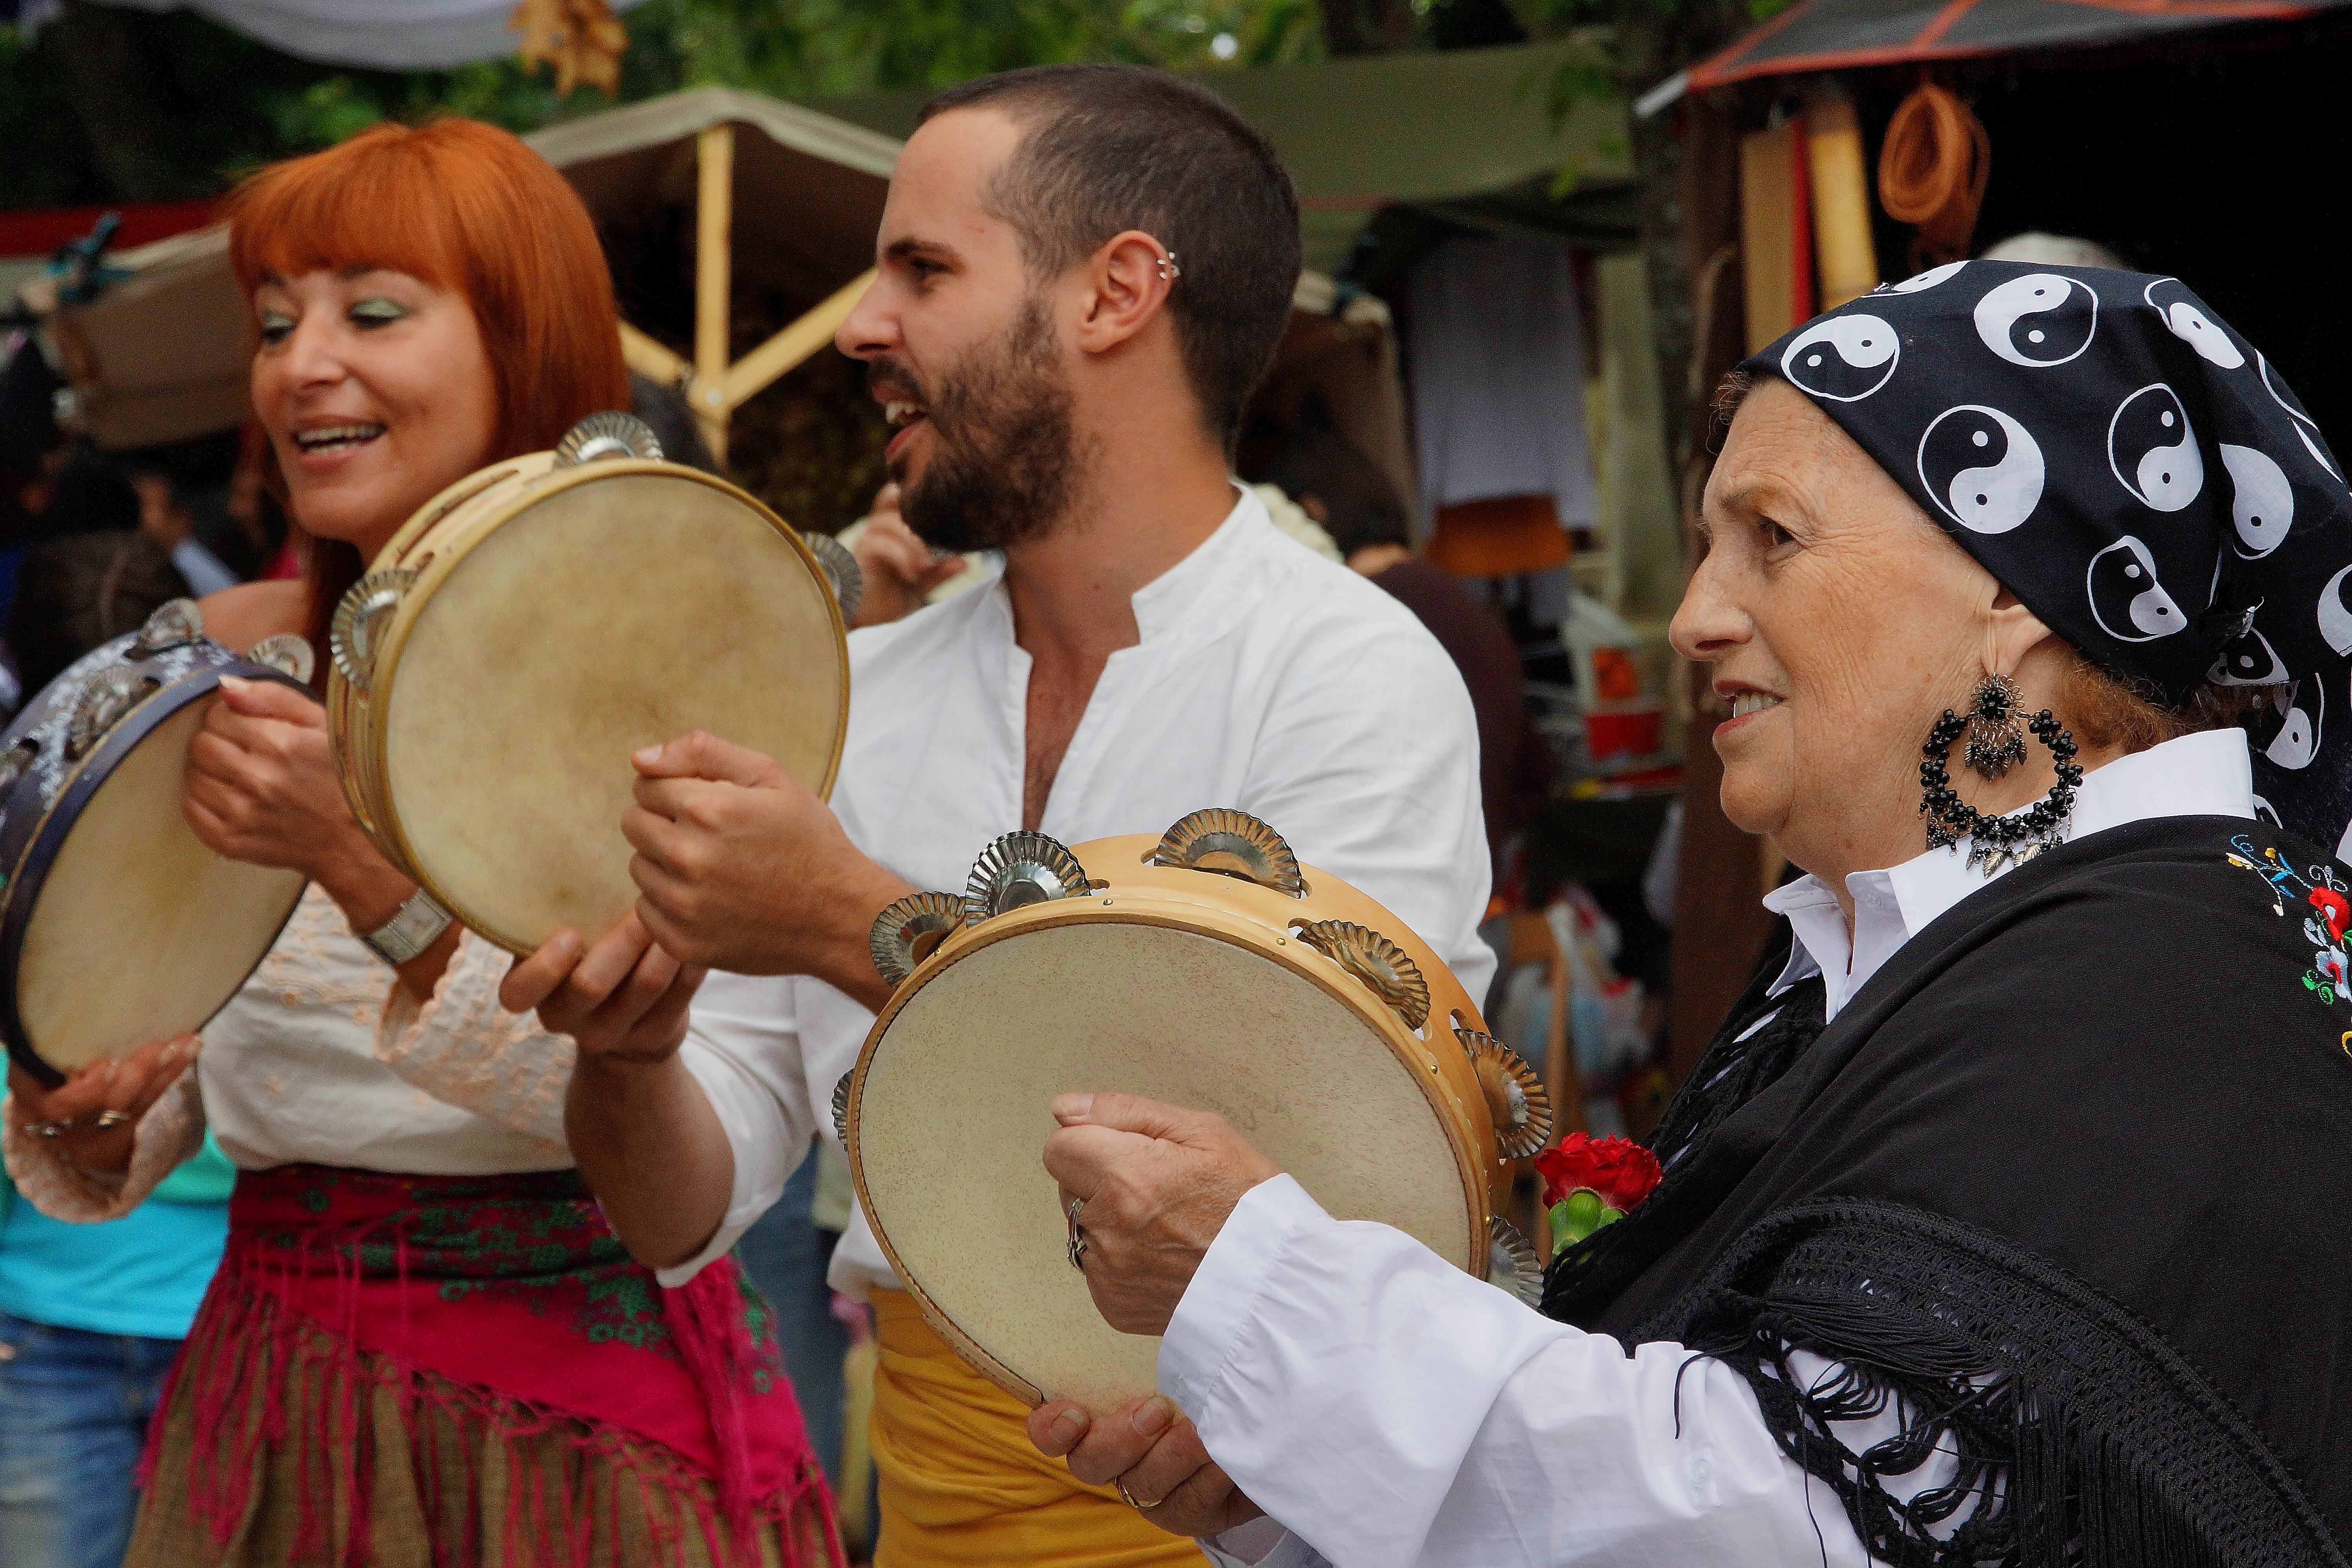
photo, drum, musical instrument, festival, spain, galicia, pontevedra, drummer, a77, espana, g, ggl1, gaby1, xovesphoto, varios, some, alama, xelodegalicia, sonya77v, sonyslta77v, tamrom24135, gabrielcoru a, romer a, skin head percussion instrument, hand drum